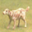
Label: dog